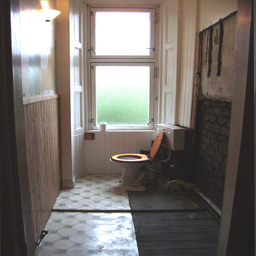
A small bathroom with a really big window.
A toilet sitting under a window in a restroom.
A picture of a bathroom next to a window.
An old bathroom with toilet and tall window.
The small bathroom has a window near the toilet.